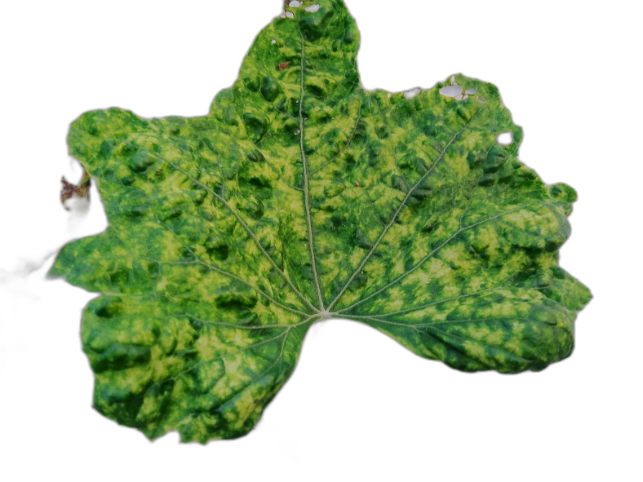
Crop: Zucchini
Label: Yellow_Mosaic_Virus